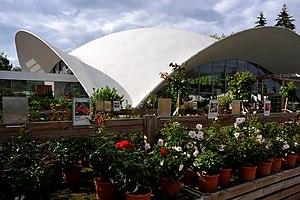
Heinz Isler est un ingénieur civil suisse. Il a réalisé plus de 1 400 structures en béton armé en formes de coques, et est considéré comme le plus important spécialiste de cette technique au monde. Il est l'un des plus importants ingénieurs civils suisses que le XXᵉ siècle a comptés, avec Robert Maillart, Othmar Ammann et Christian Menn.